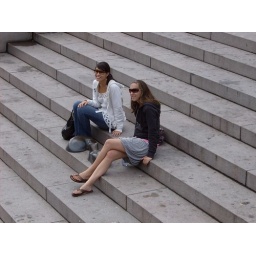
sitting by the cats by the river